Romiette and Julio

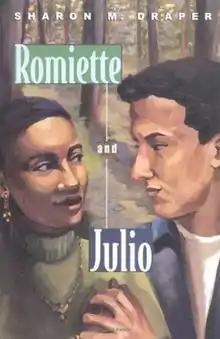
First edition

Romiette and Julio is a young adult novel by Sharon Draper, published in 1999 by Atheneum Books. It is an updated version of "Romeo and Juliet" by William Shakespeare. Many of the characters in Draper's novel closely parallel those in Shakespeare's play. The plot updates the family feud between the Capulets and Montagues to reflect modern racial tensions between African-Americans and Hispanics in the United States. The book received mixed reviews.